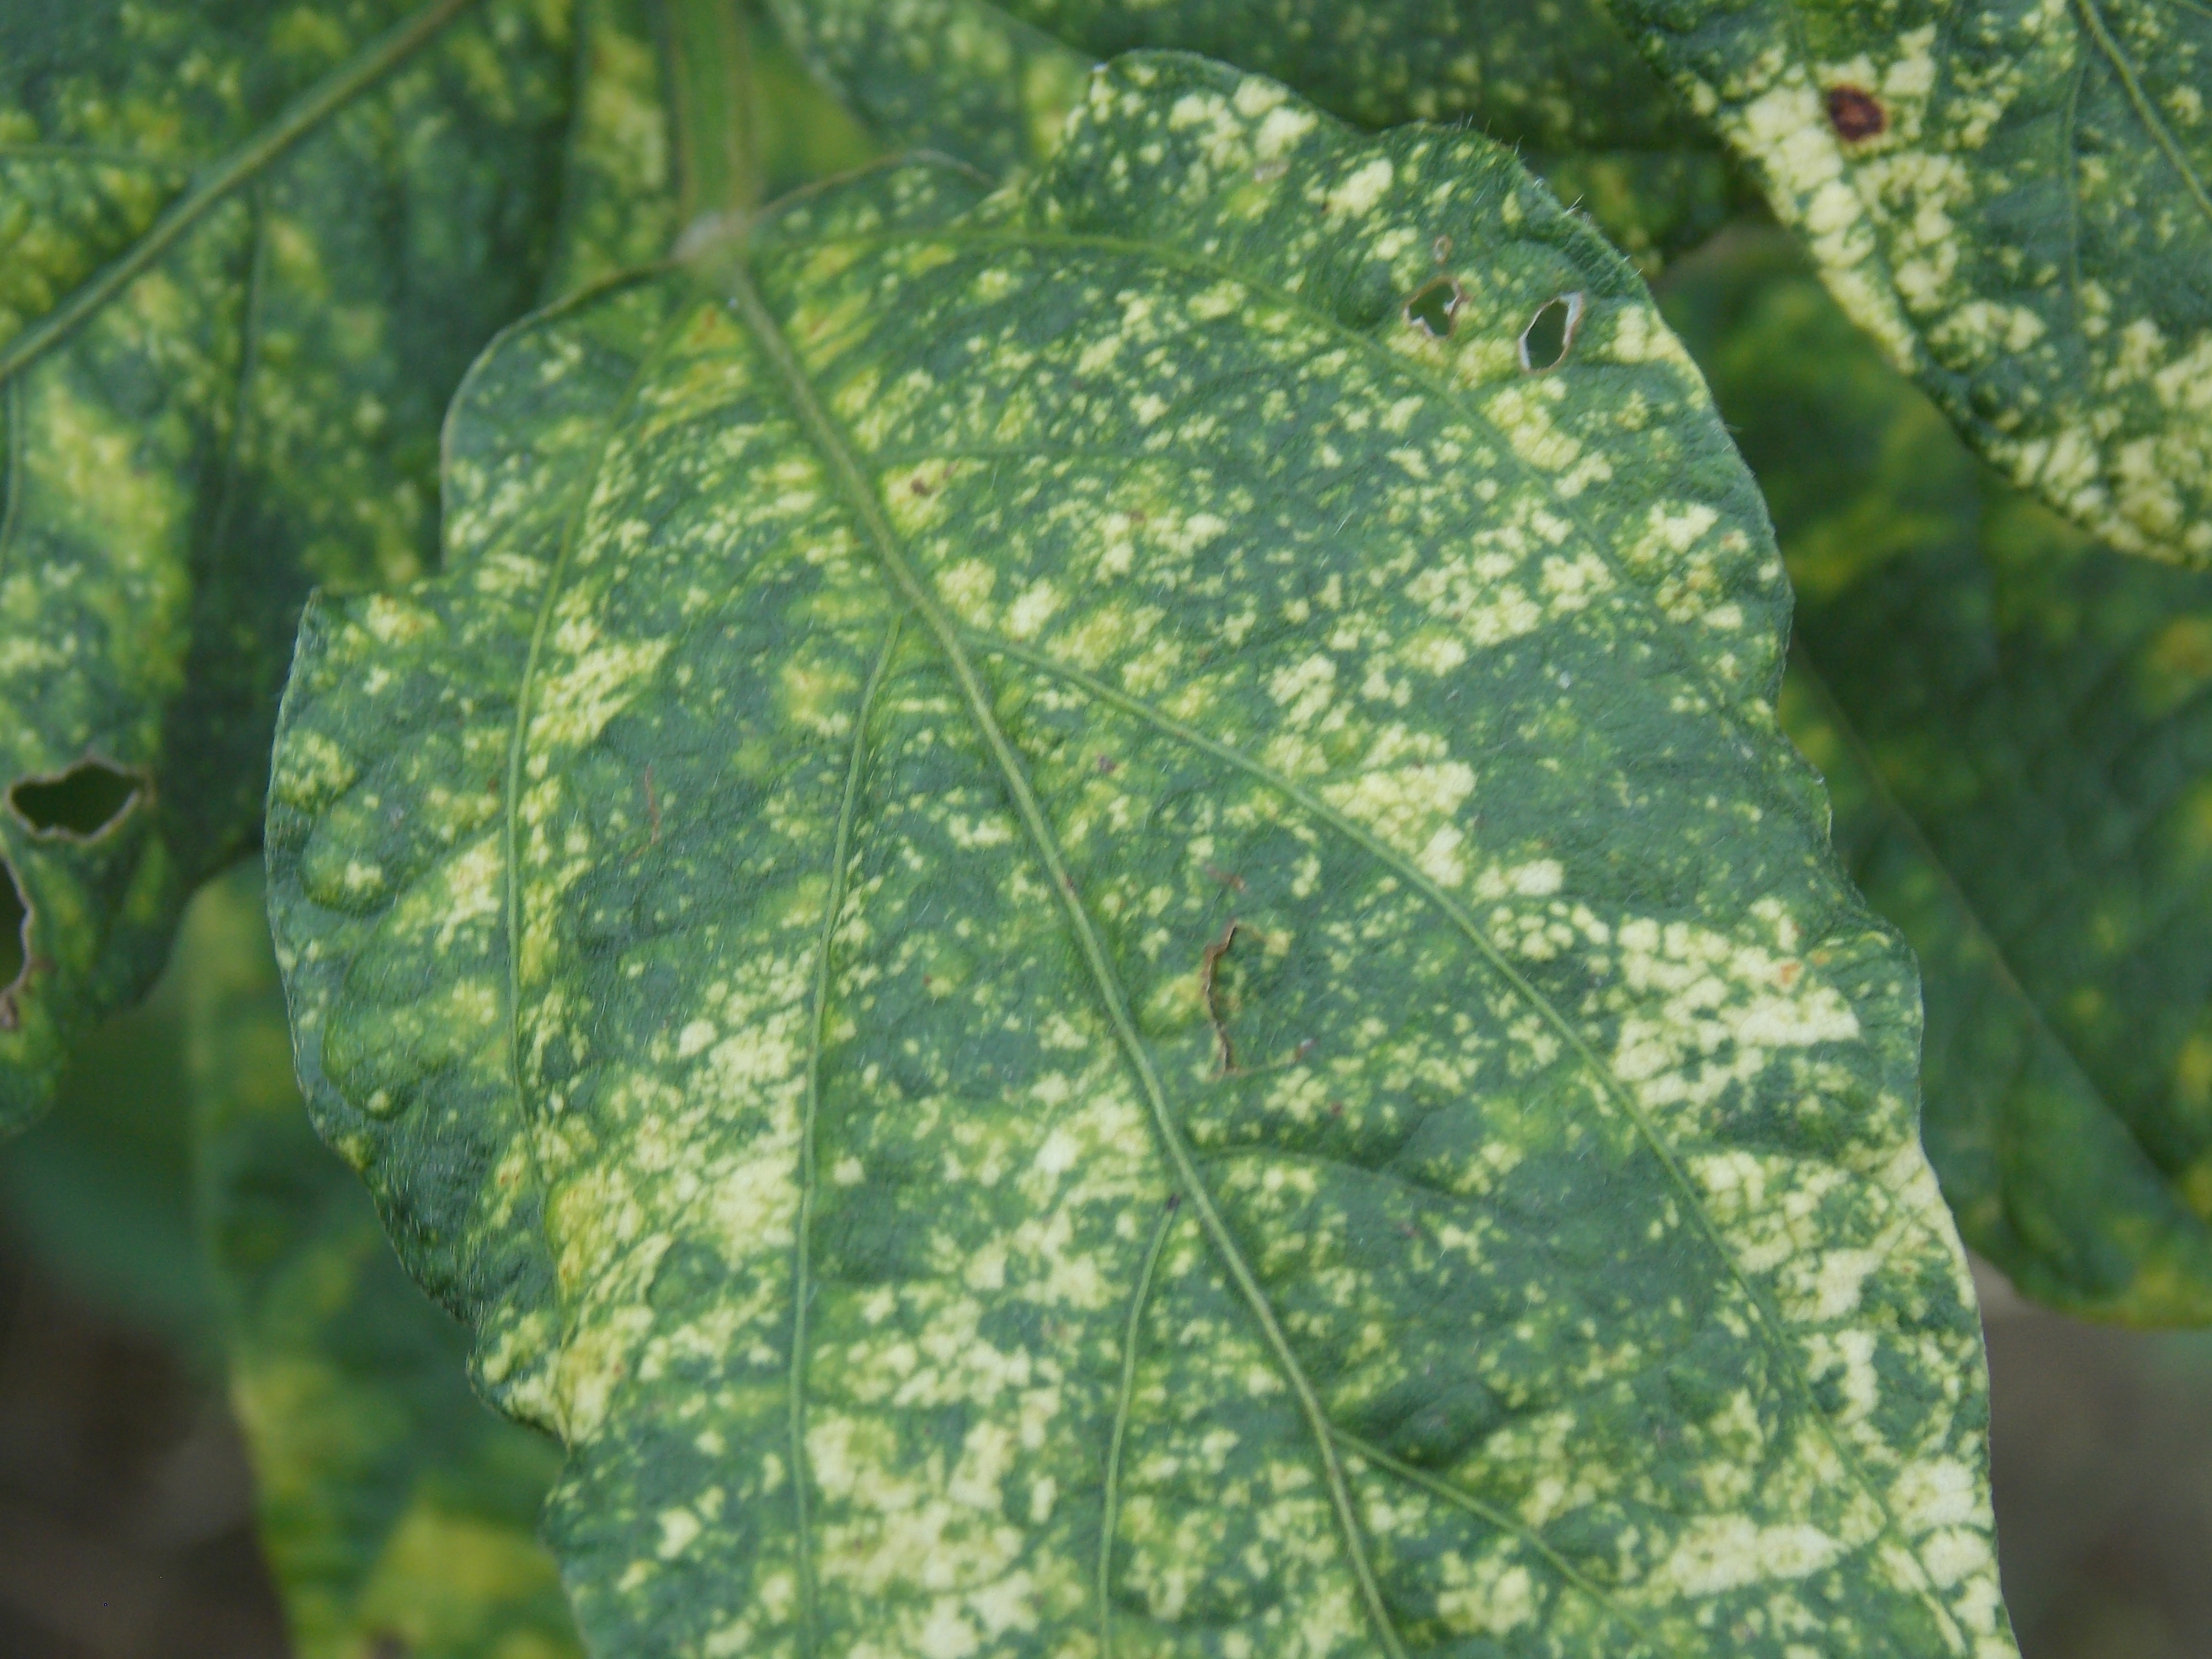
Label: Disease